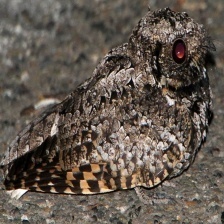
Species: COMMON POORWILL
Scientific name: PHALAENOPTILUS NUTTALLII